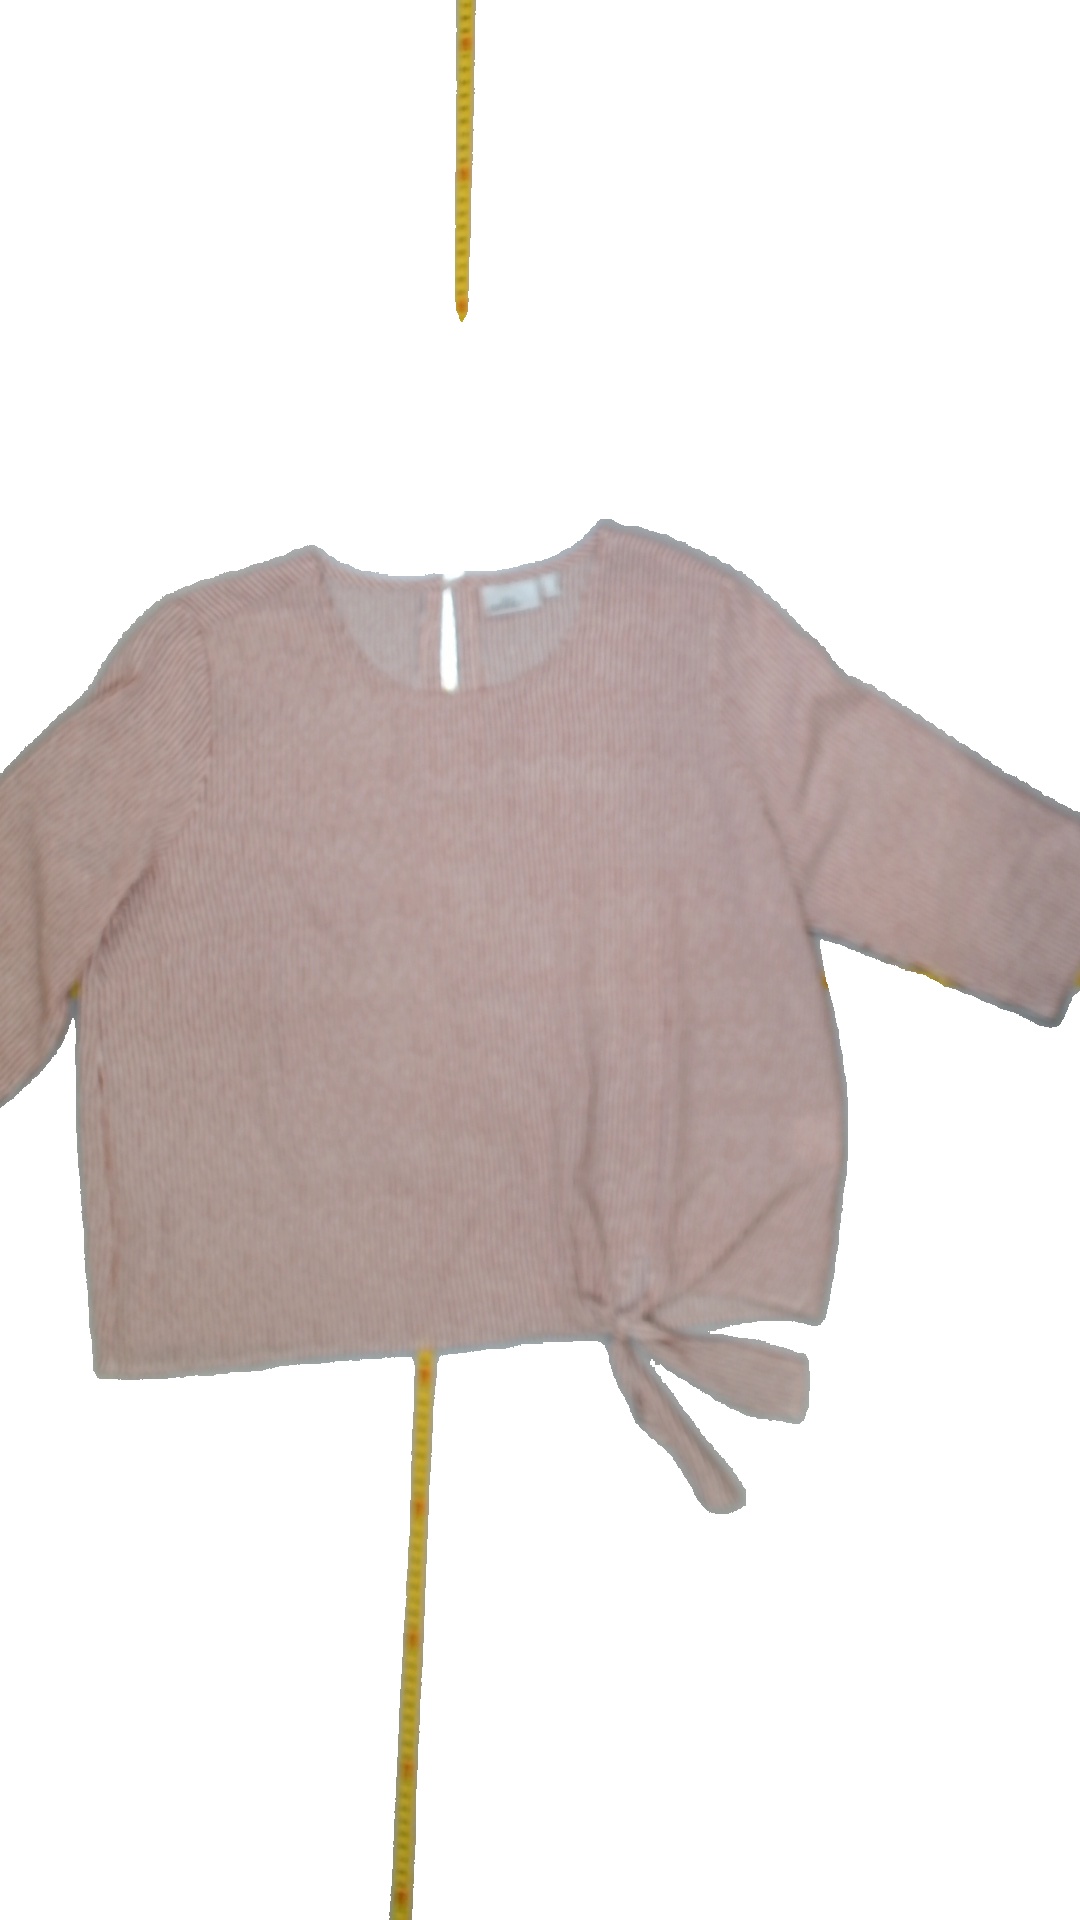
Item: Blouse (Ladies)
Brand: Isolde
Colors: Multicolor
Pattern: Striped
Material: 100%polyester
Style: No trend
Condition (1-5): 4
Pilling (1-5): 4
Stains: No
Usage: Reuse
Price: <50